Vehicle-ramming attack

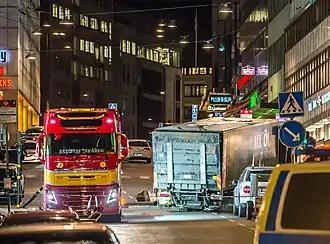
The 2017 Stockholm truck attack killed five.

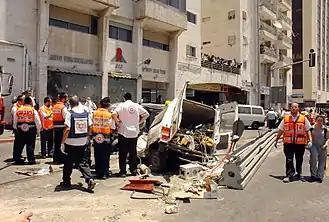
The 2008 Jerusalem bulldozer attack killed three.

A vehicle-ramming attack, also known as a vehicle as a weapon or VAW attack, is an assault in which a perpetrator deliberately rams a vehicle into a building, people, or another vehicle. According to Stratfor Global Intelligence analysts, this attack represents a relatively new militant tactic that could prove more difficult to prevent than suicide bombings.